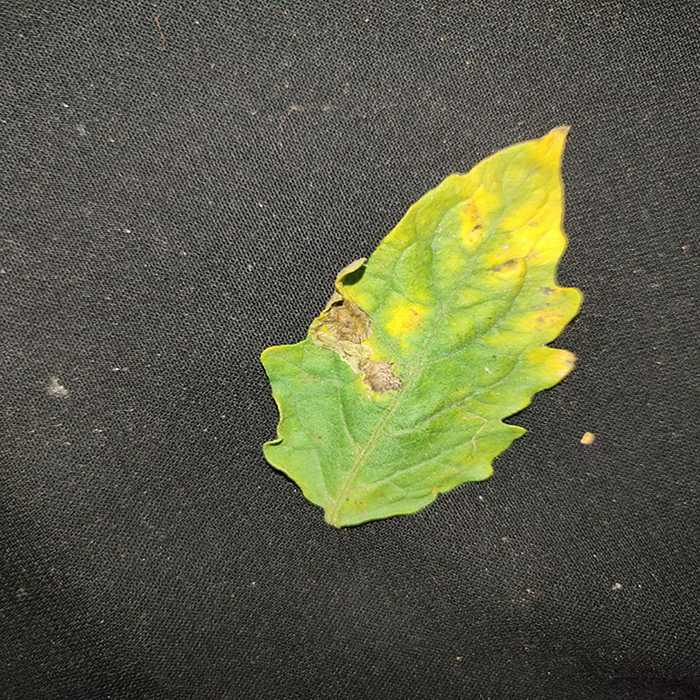
Plant: Tomato
Label: Tomato Bacterial spot